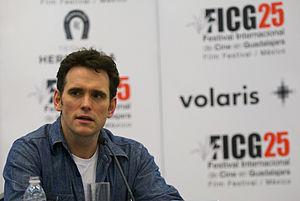
Takers ou Preneurs au Québec est un film d'action américain réalisé par John Luessenhop, sorti en 2010. Il s'agit d'un scénario original.